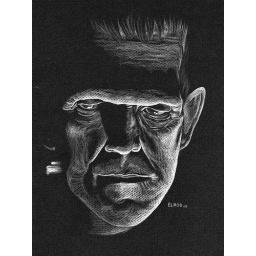
Colored pencil (gray and white) on dark gray paper ... 9&amp;quot;x12&amp;quot; ... by Robert Elrod